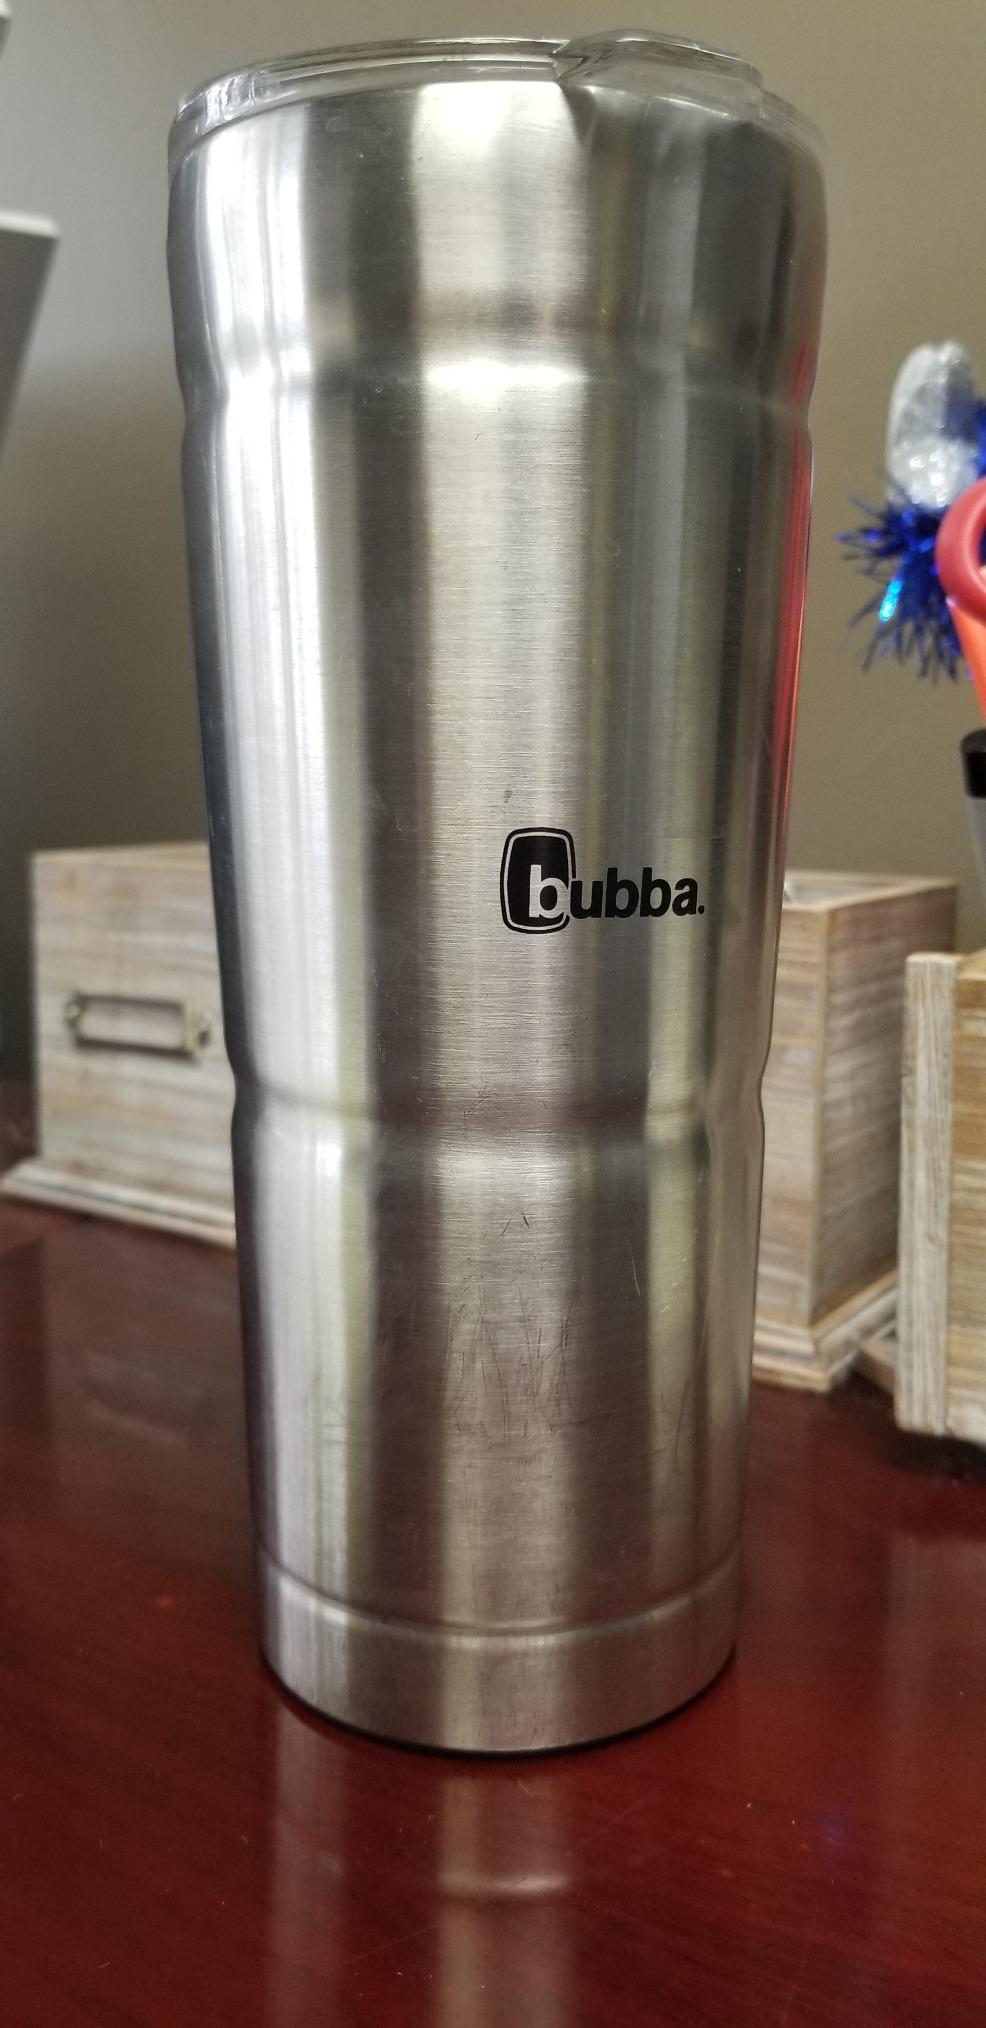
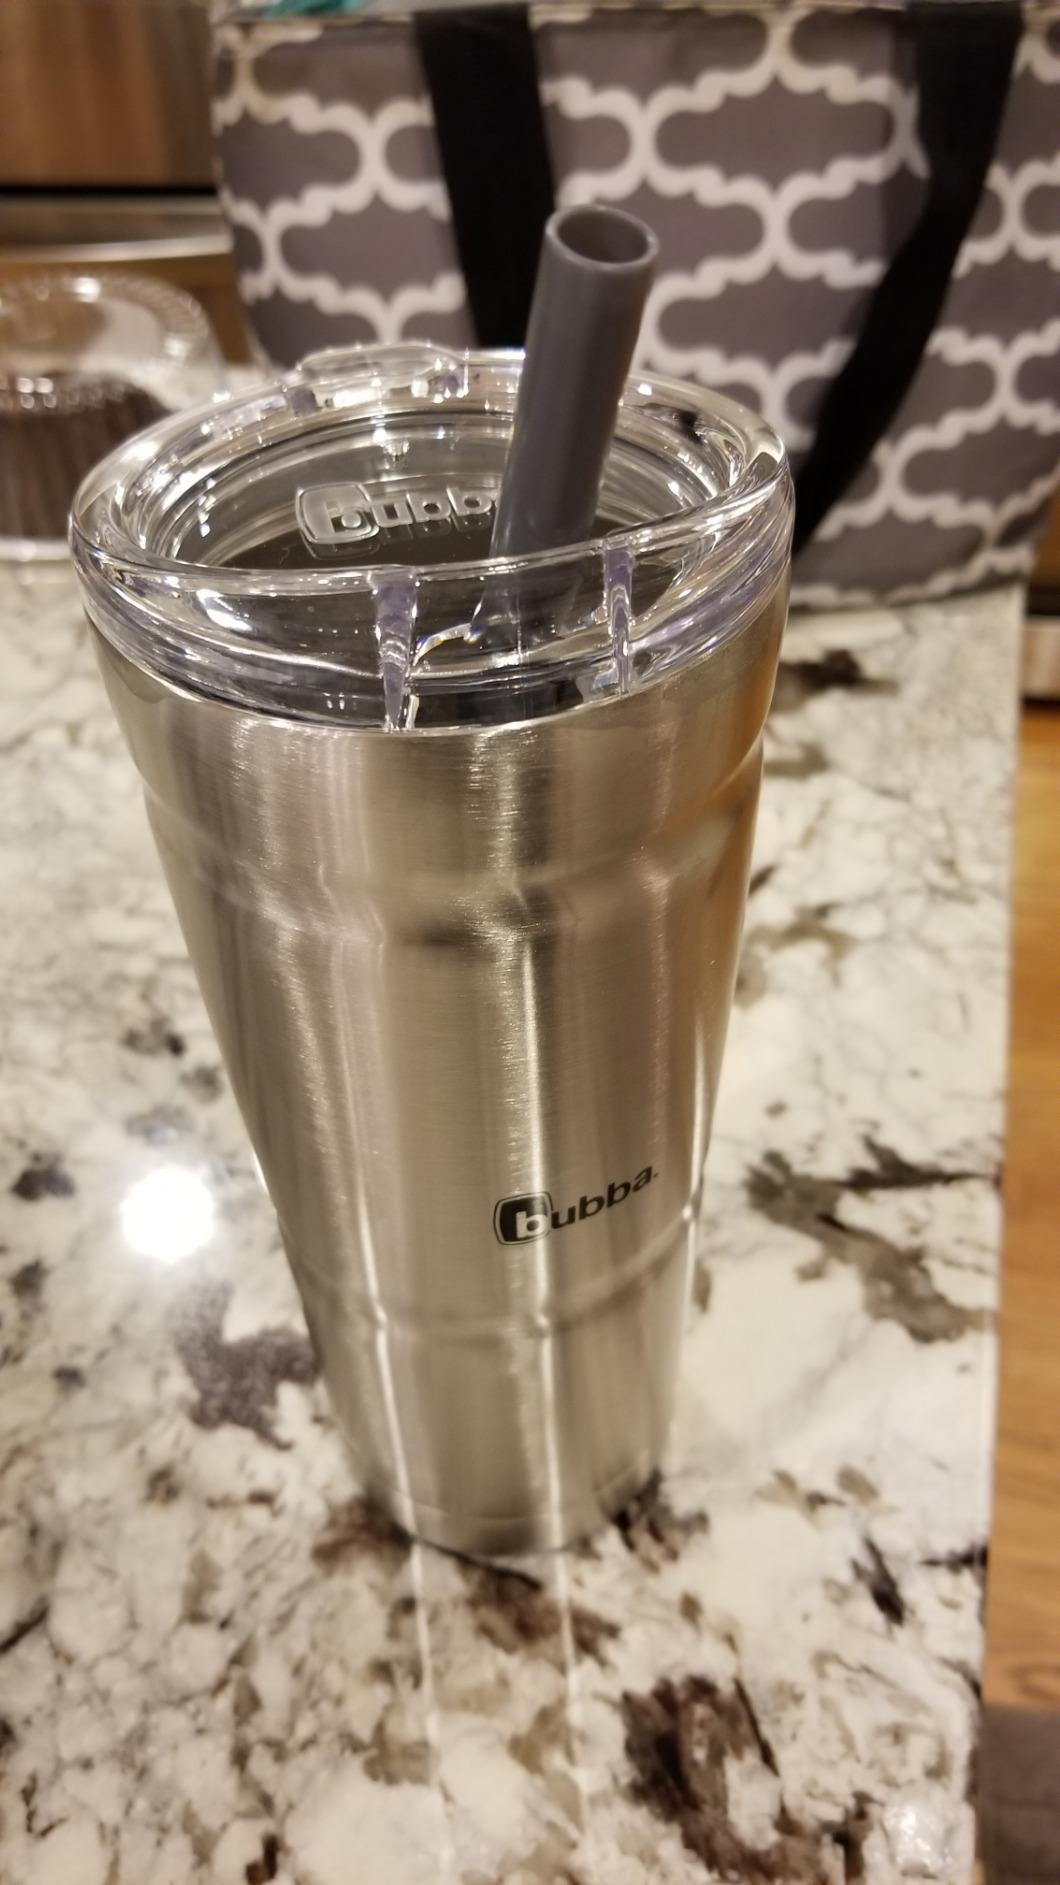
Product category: items_tea
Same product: yes